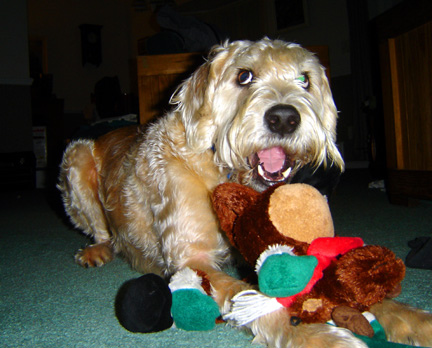
Animal: dog
Breed: wheaten terrier